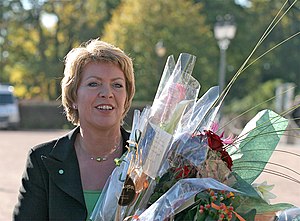
Åslaug Haga
Åslaug Marie Haga
Åslaug Marie Haga er en norsk politiker og tidligere minister. Hun blev valgt til Stortinget for Akershus i 2001. Hun er cand. mag. med hovedfag i sociologi, mellemfag statsvidenskab og mellemfag i historie og begyndte at arbejde i Norges udenrigsministerium i 1985. Foruden stillinger ved udenrigsministeriet i Oslo fik hun arbejde ved FN i New York og senere ved ambassaden i New Delhi i Indien.